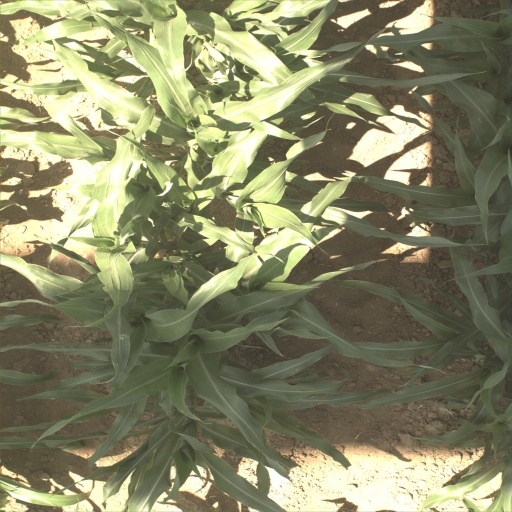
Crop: sorghum